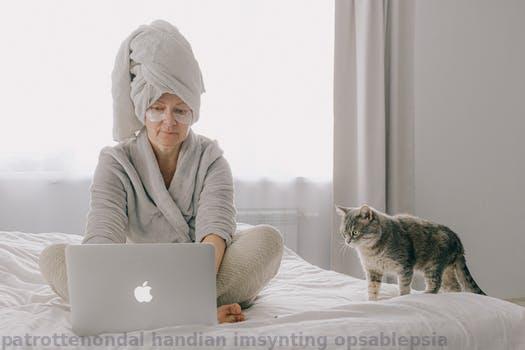
Label: Watermark